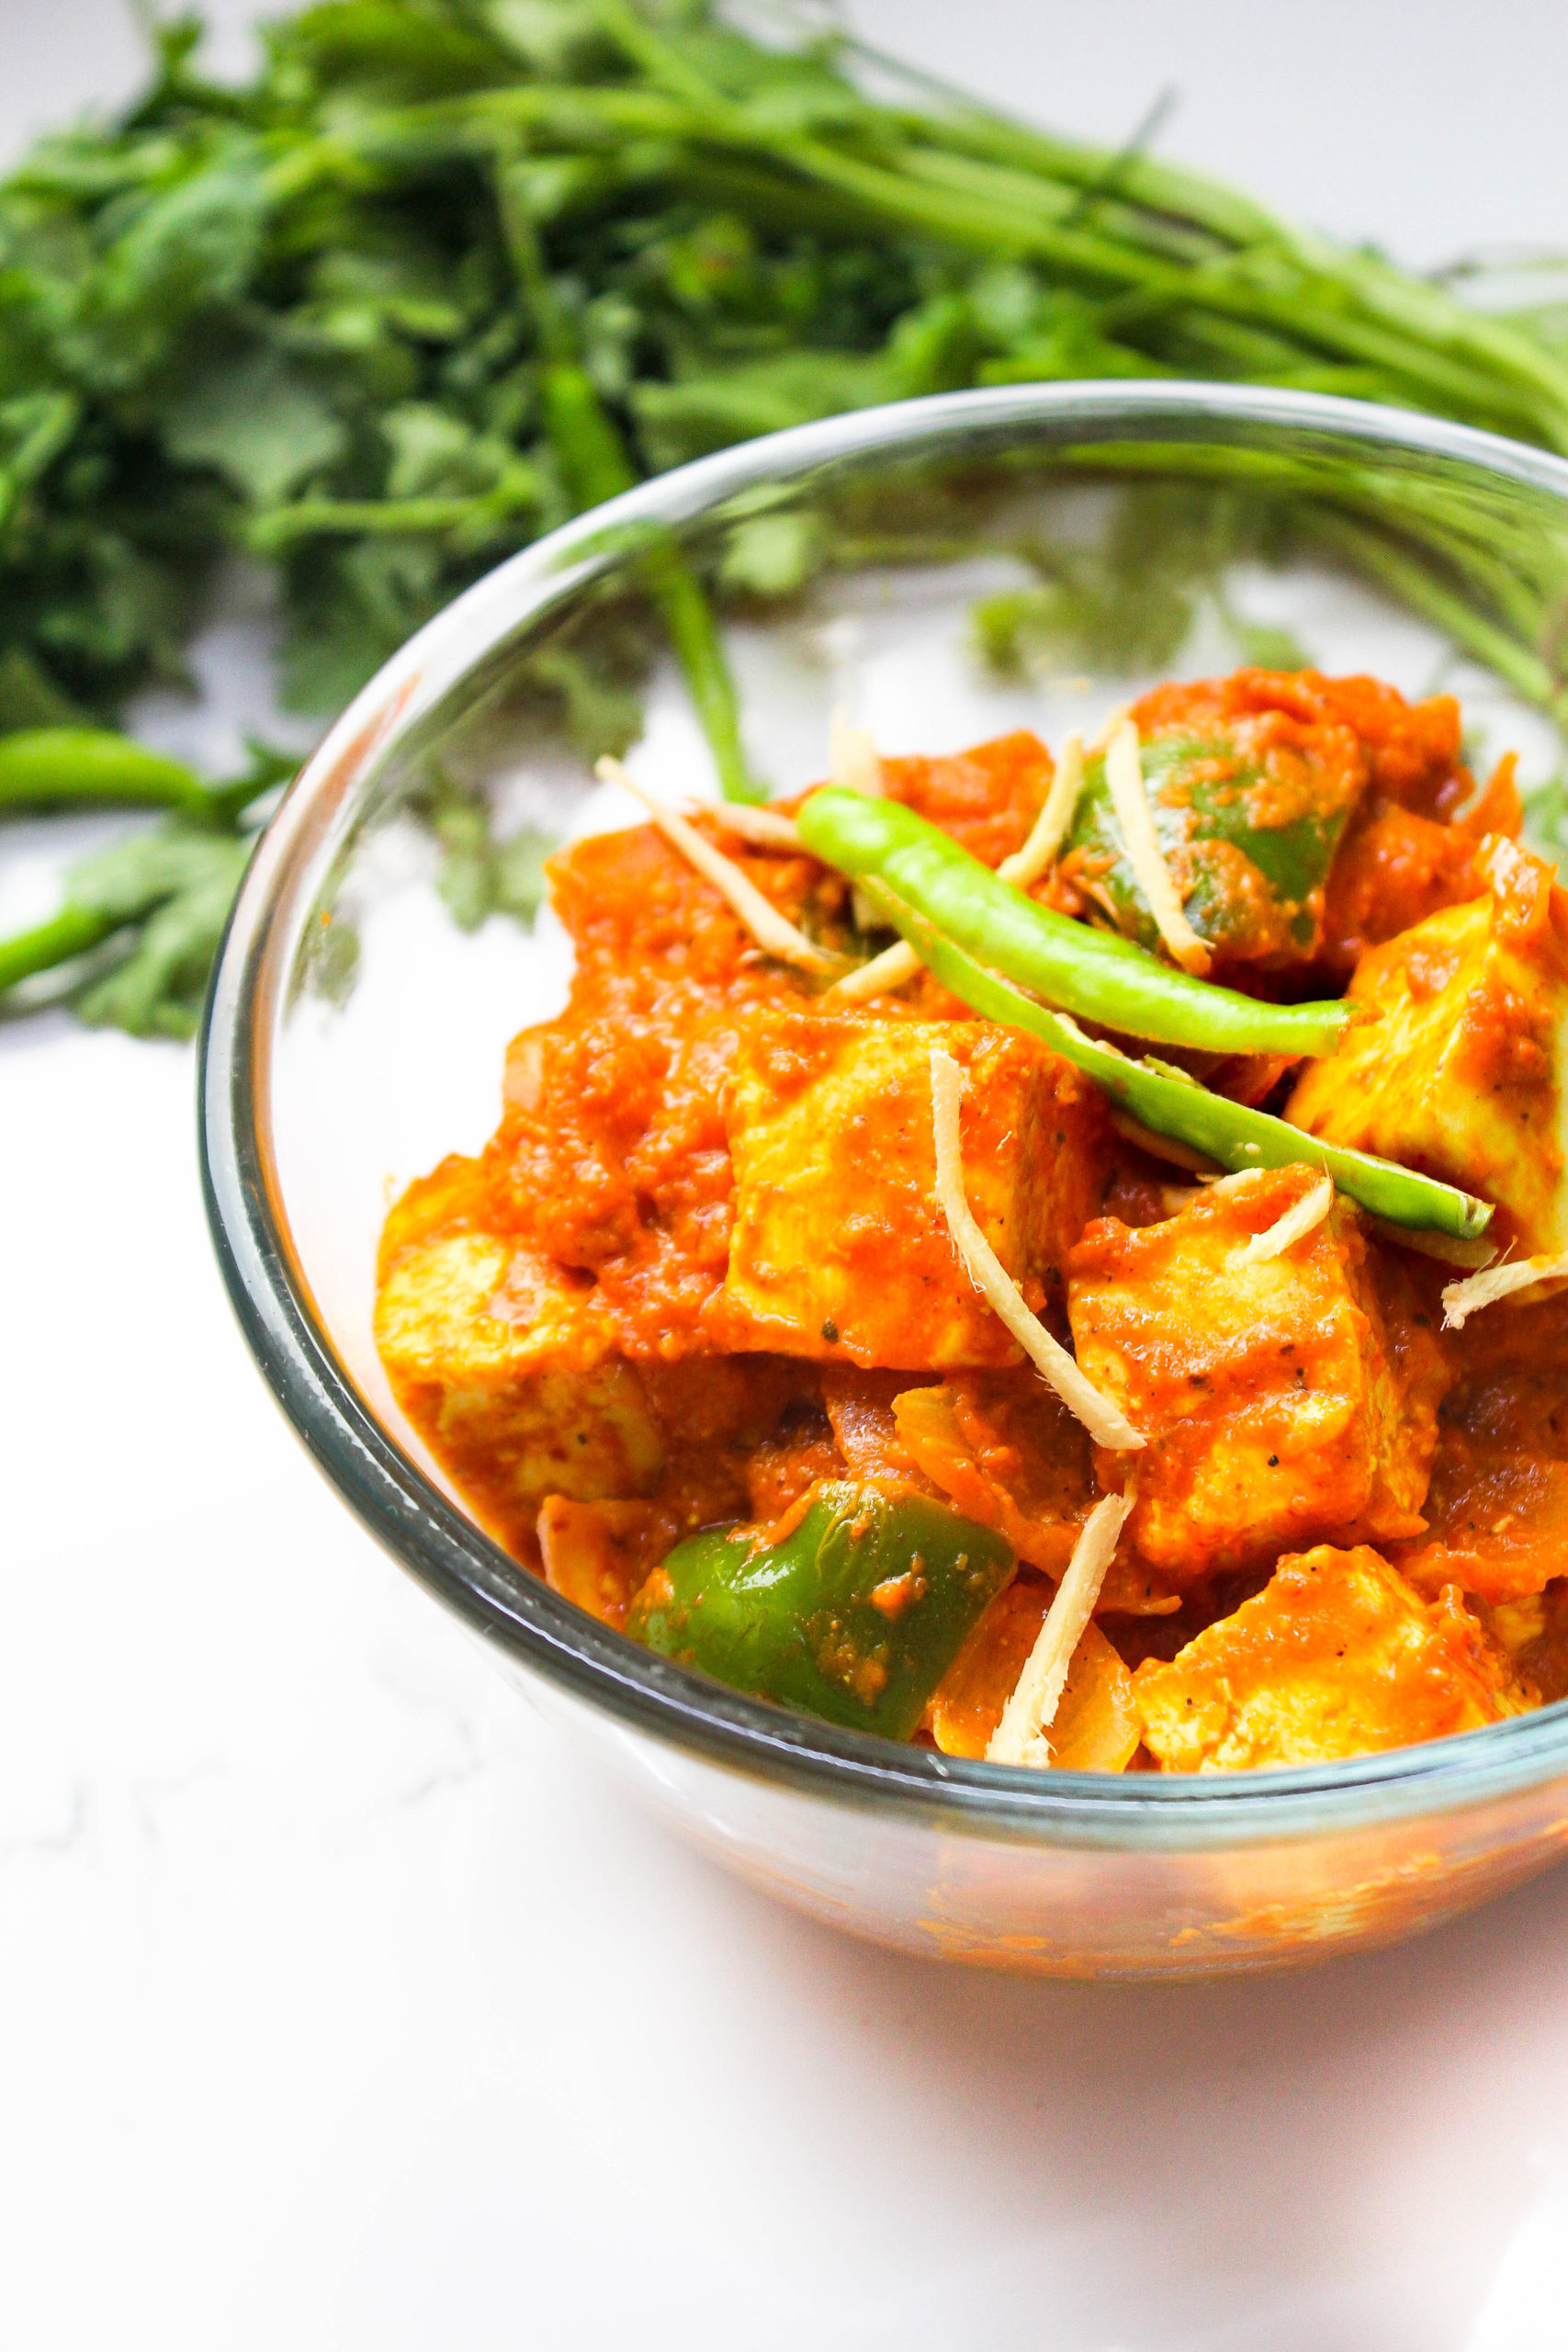
Dish: kadai_paneer